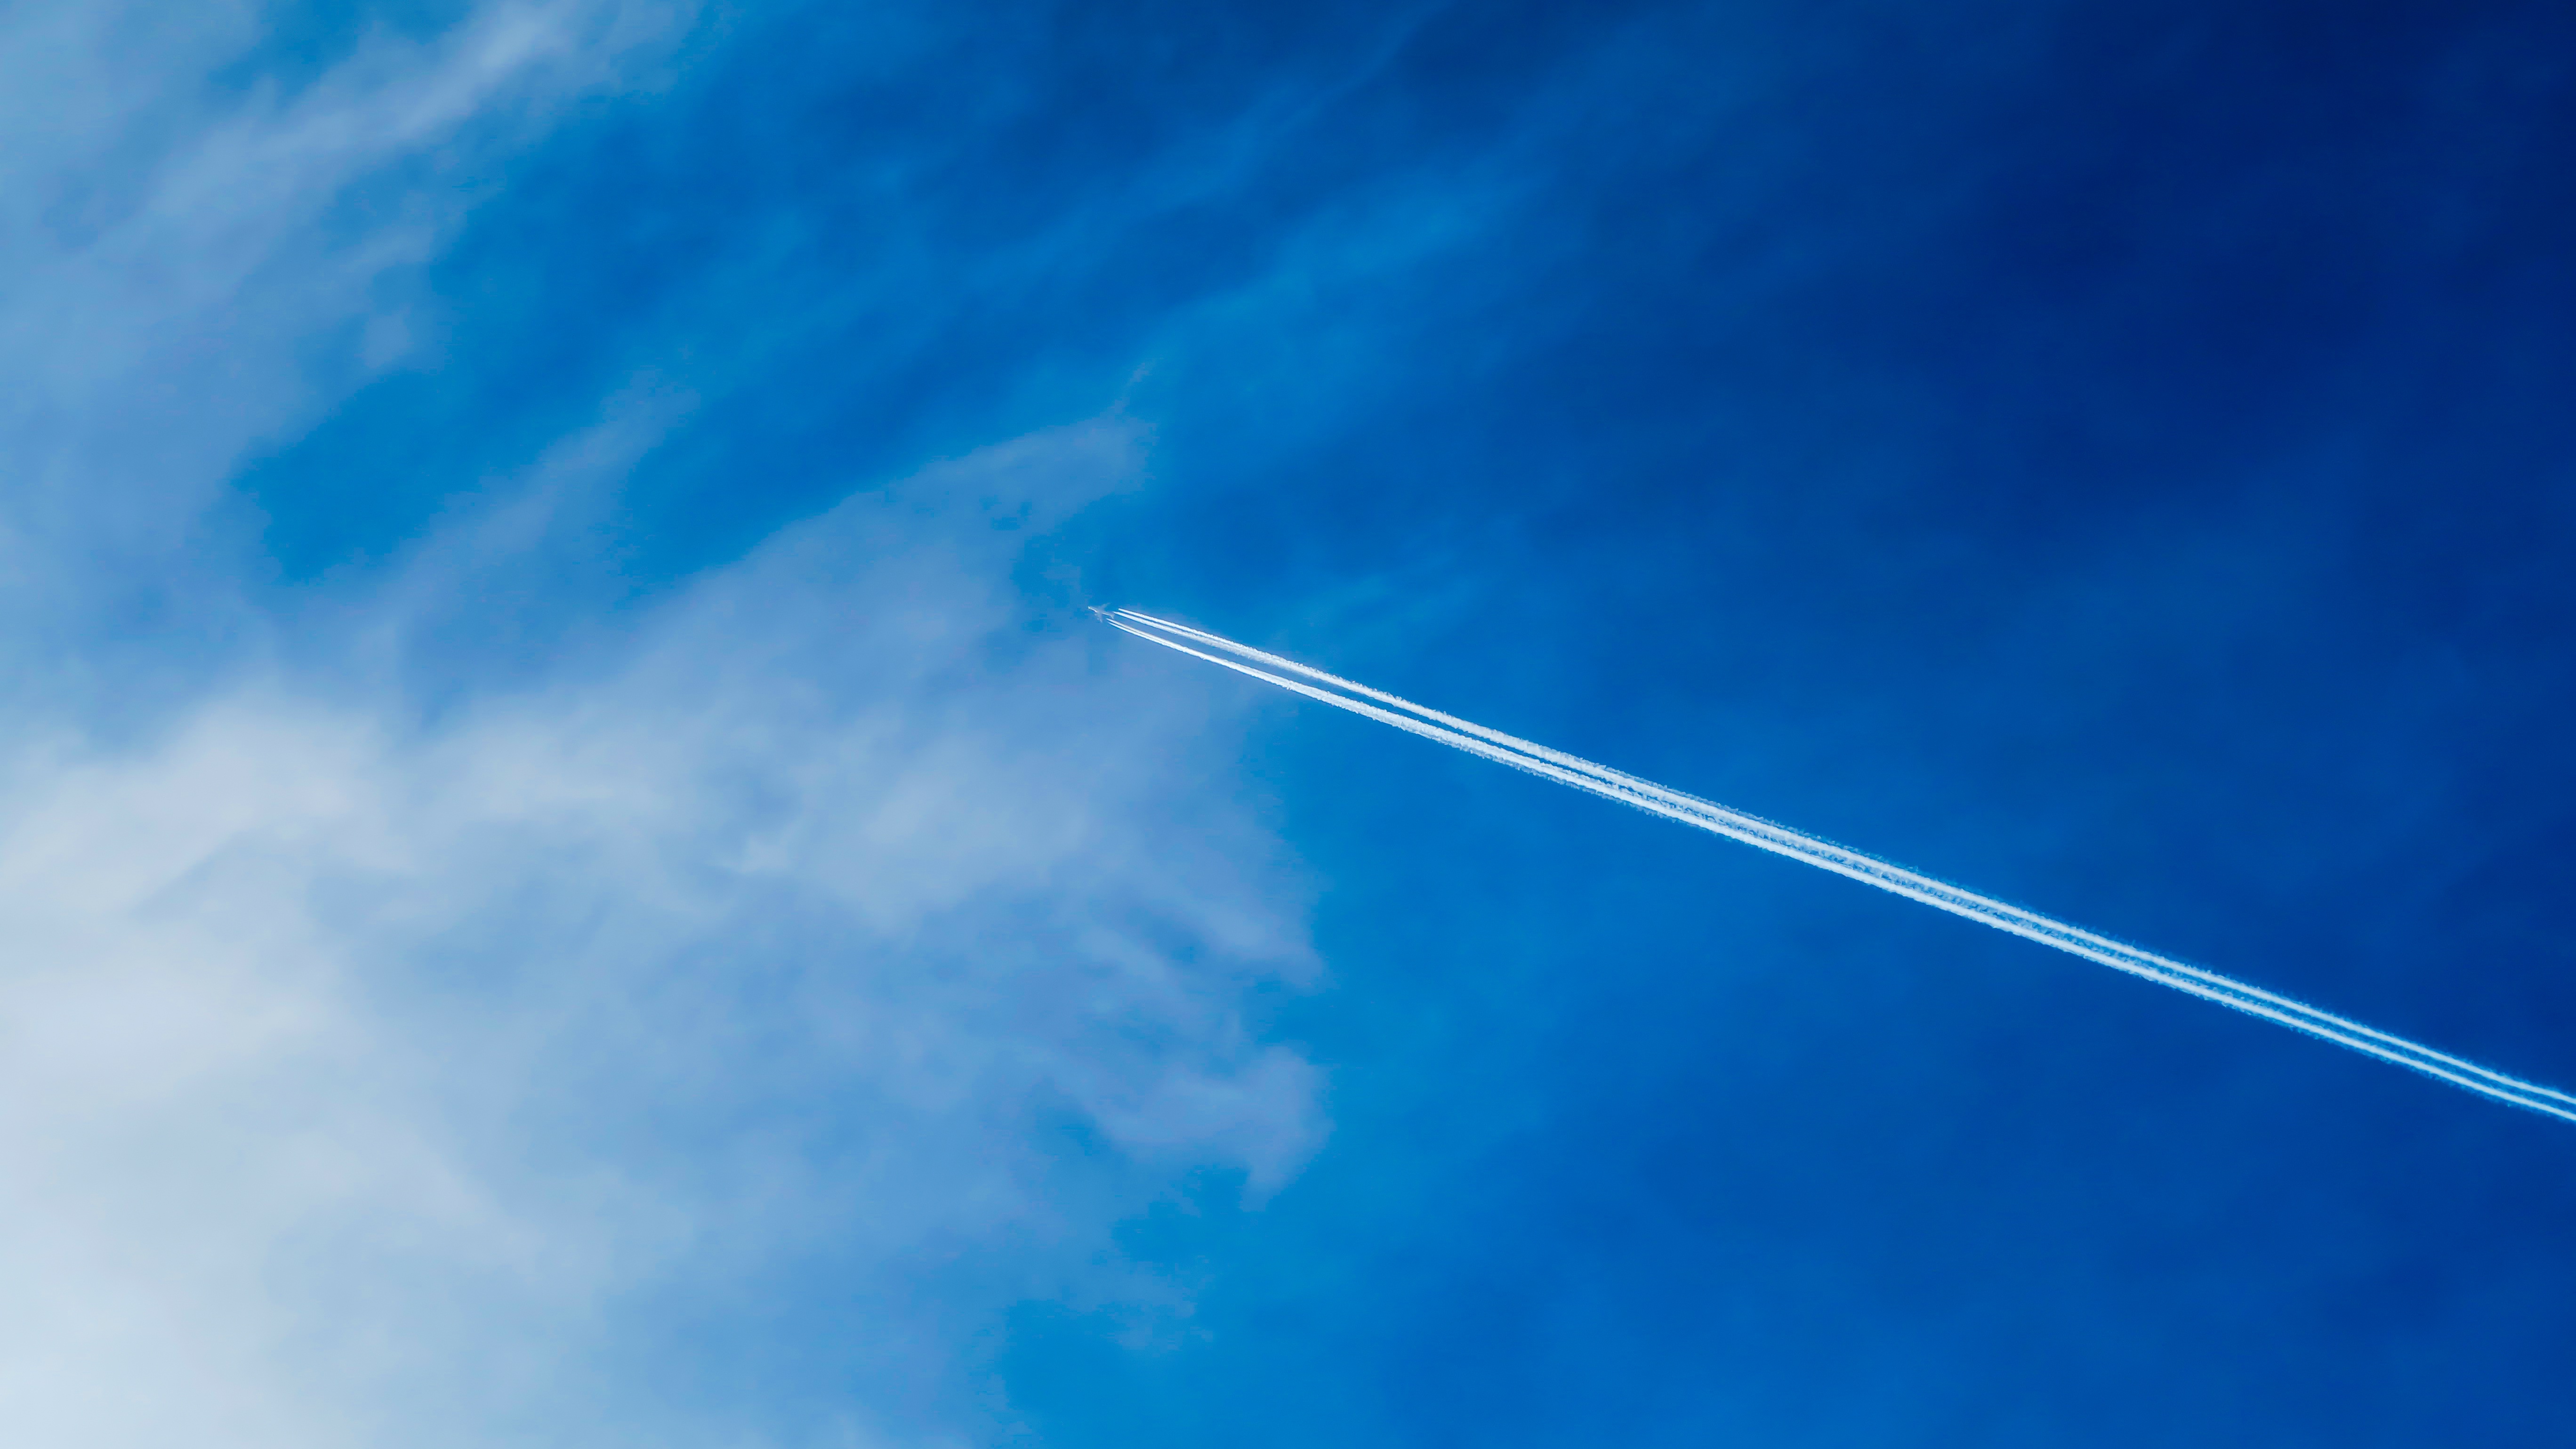
wing, cloud, sky, sunlight, wind, atmosphere, airplane, aircraft, line, flight, blue, shape, meteorological phenomenon, atmosphere of earth